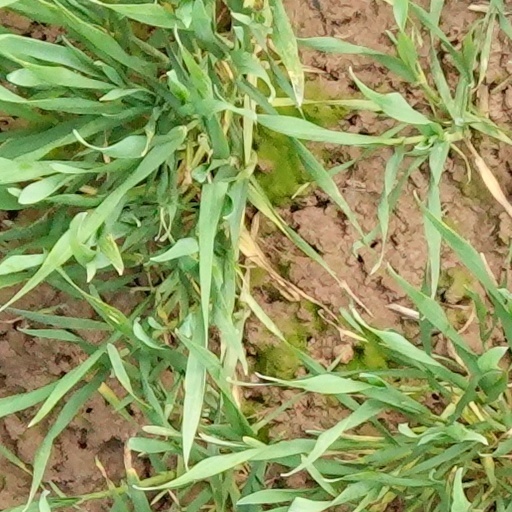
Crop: wheat